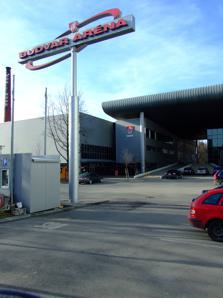
Building: Budvar Arena
Country: Czechia
Year built: 1946
Budvar Arena Budvar aréna Location Františka Antonína Gerstnera 7/8, České Budějovice , Czech Republic , 370 01 Coordinates 48°58′14.870″N 14°28′16.183″E / 48.97079722°N 14.47116194°E / 48.97079722; 14.47116194 Owner České Budějovice Operator SZMCB Capacity 5,870 Construction Opened 27 October 1946 ( 1946-10-27 ) Renovated 2002 Budvar Arena is an indoor sporting arena located in České Budějovice , Czech Republic . It is used as the home ice of Motor České Budějovice , which currently plays in the Czech Extraliga . The arena opened in October 1946 and has since undergone several renovations, being almost completely rebuilt in 2002. The current capacity of the arena is 6,421 people. References